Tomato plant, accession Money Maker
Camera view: vertical (180 deg); turntable rotation: 300 degrees
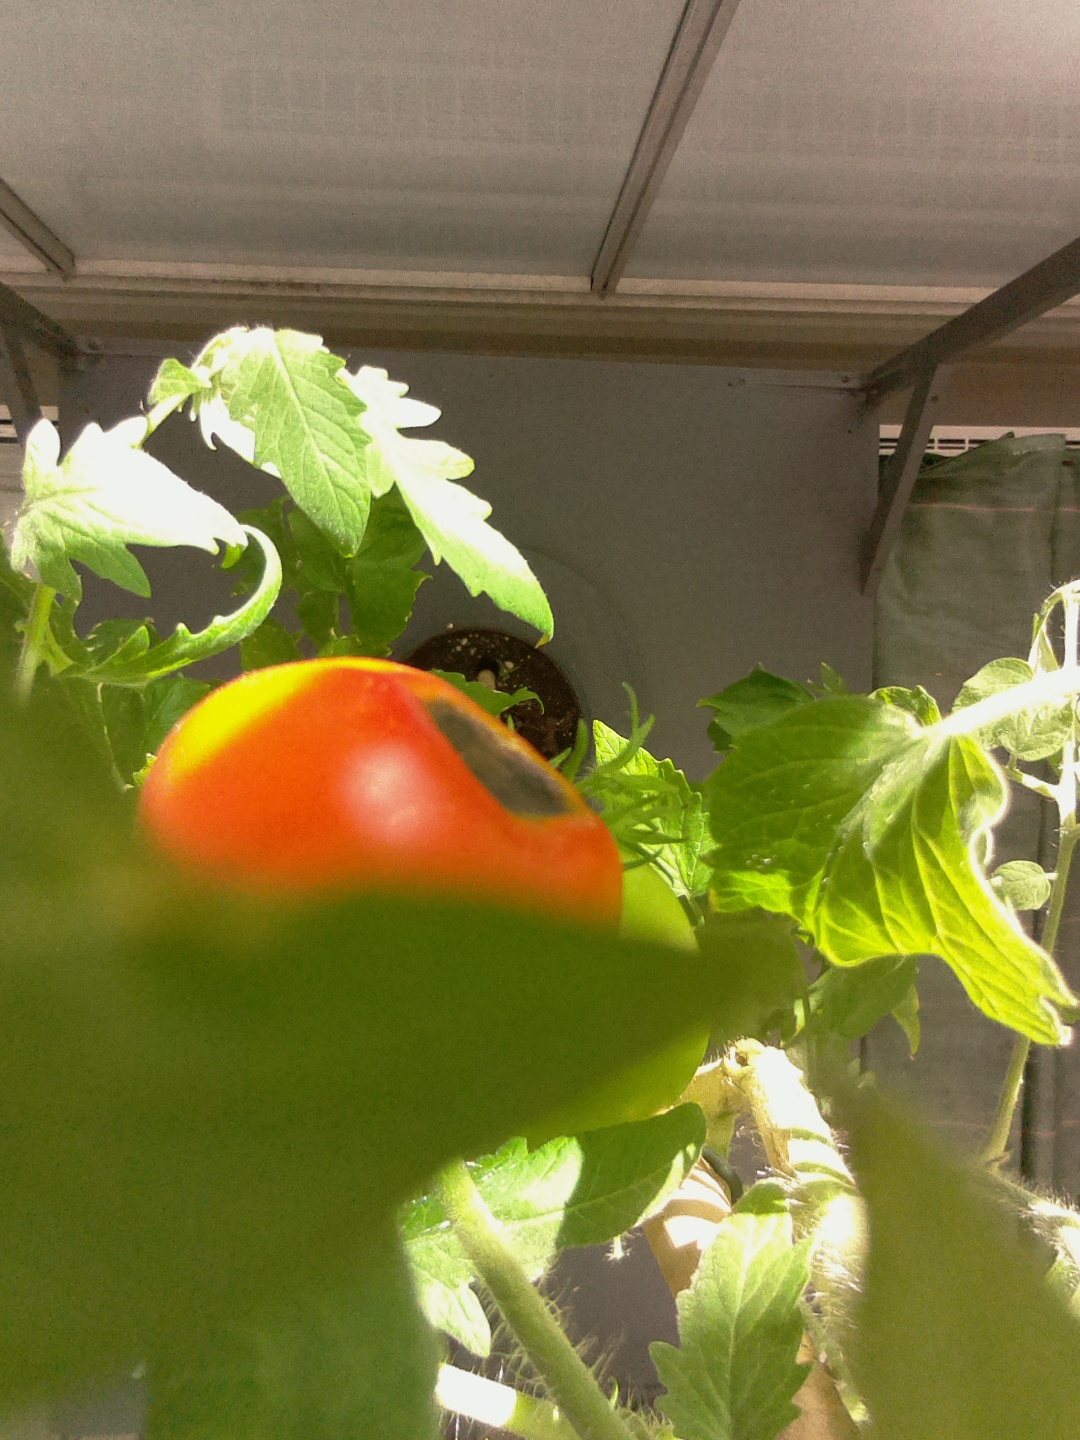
BBCH growth stage 83: 30%-40% of fruits show typical fully ripe color